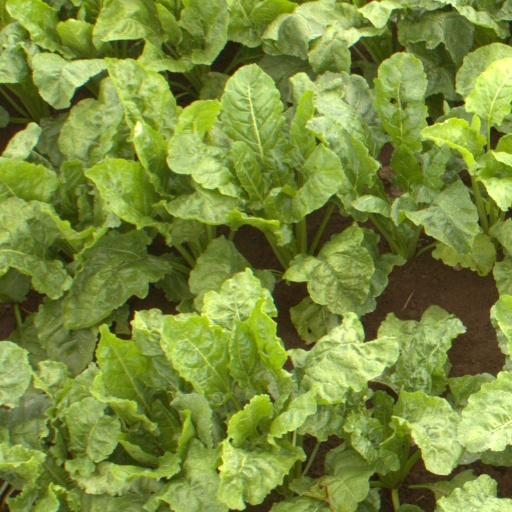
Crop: sugar beet